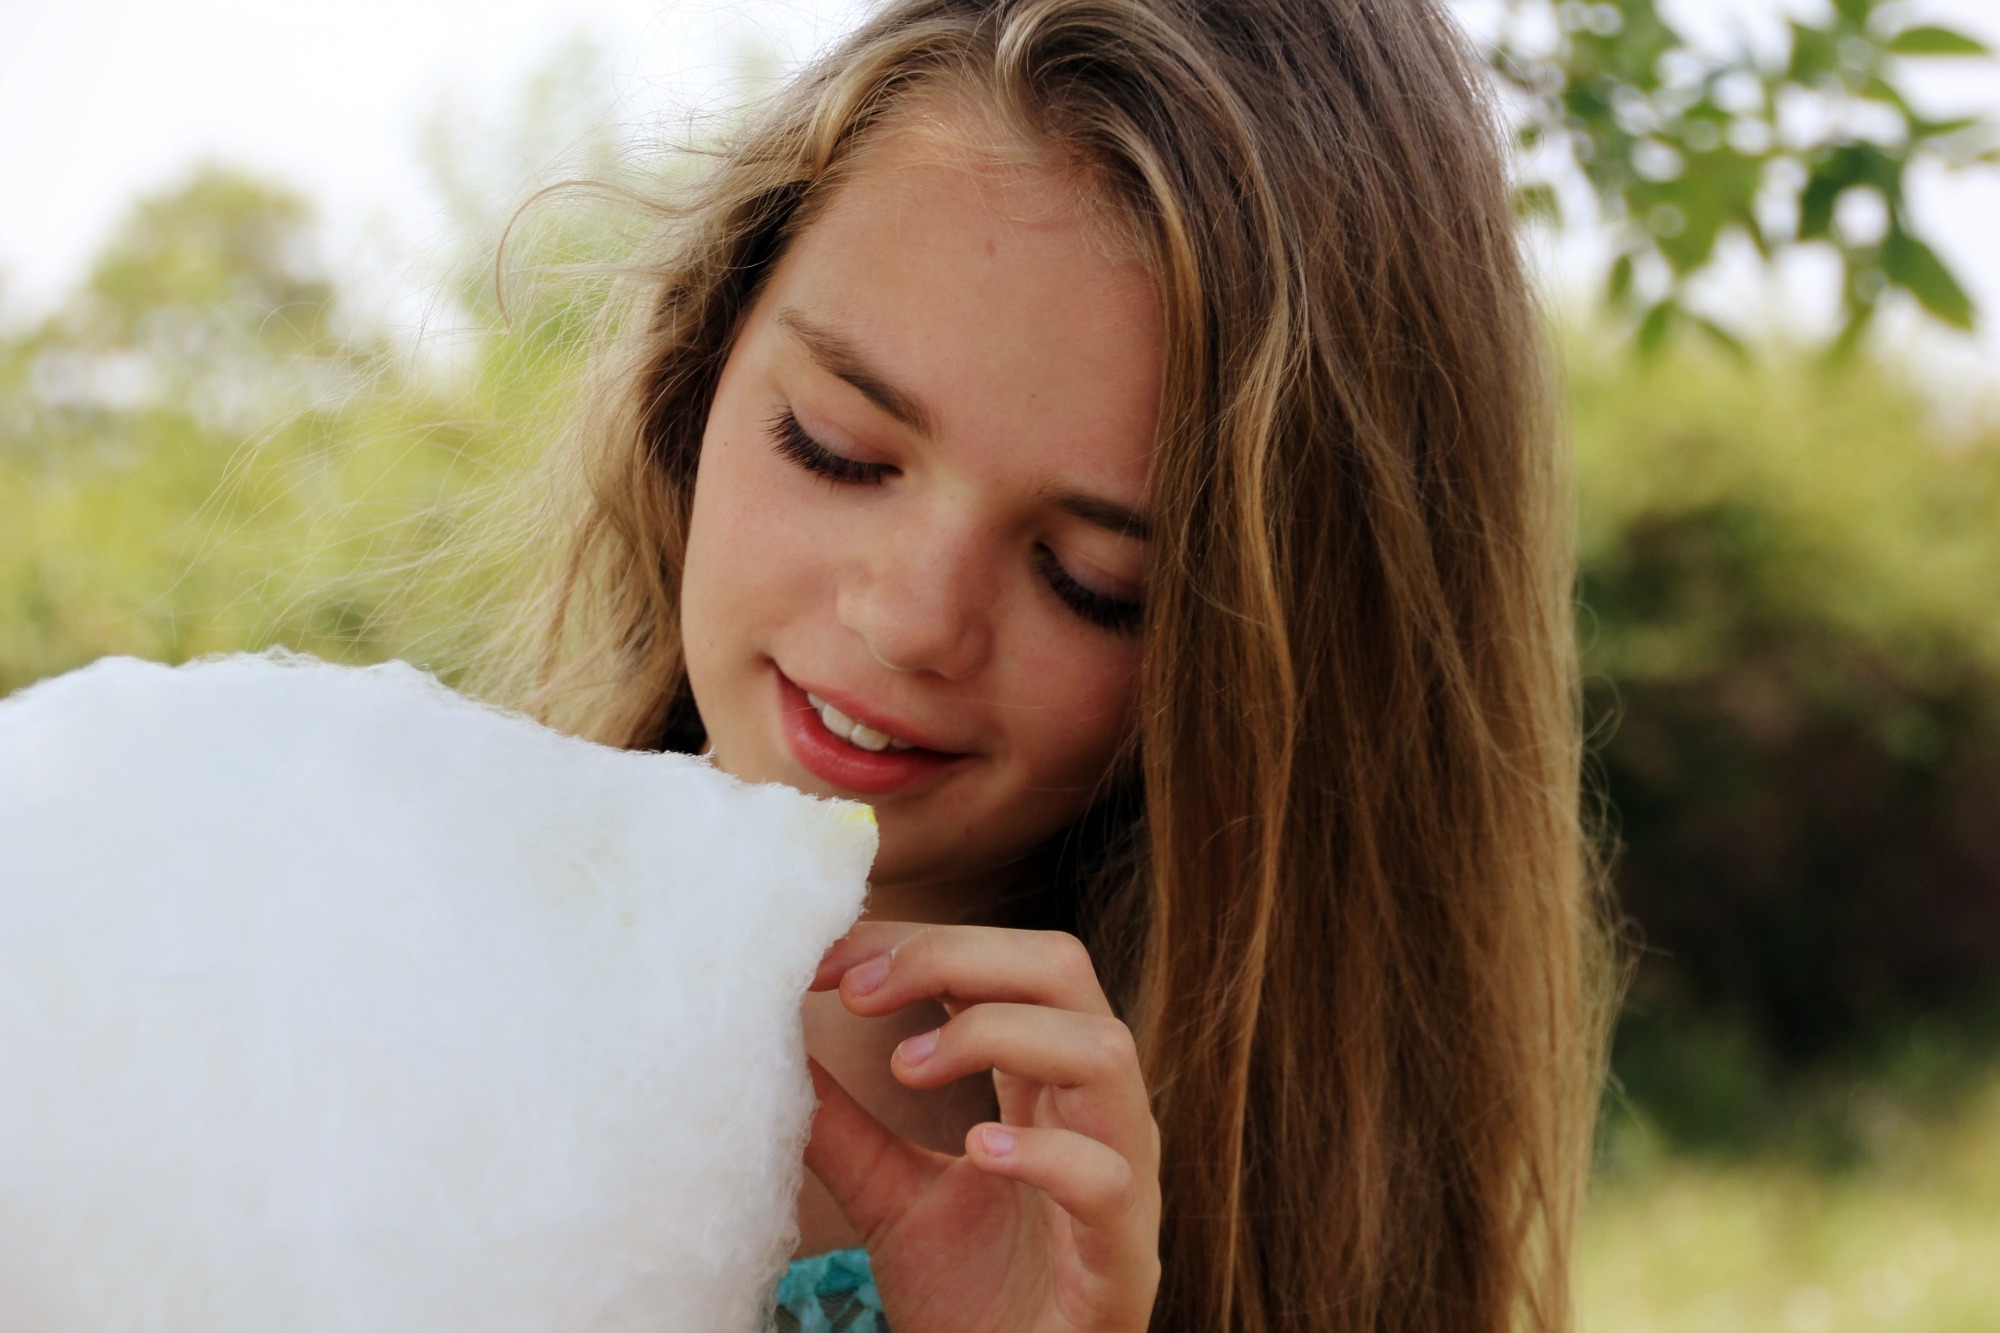
grass, person, girl, photographer, sweet, photo, portrait, baby, smiling, smile, laugh, long hair, neck, beauty, nicely, smiling girl, brown hair, cotton candy